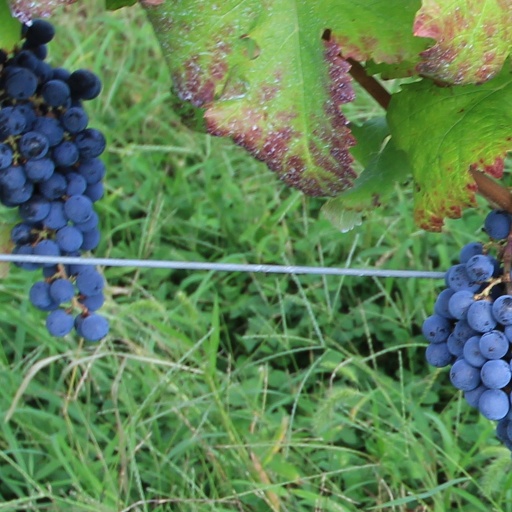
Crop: grape